Survivor Series (2004)

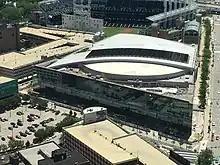
The event was held at Gund Arena in Cleveland, Ohio.

Survivor Series is an annual gimmick pay-per-view (PPV) produced every November by World Wrestling Entertainment (WWE) since 1987. In what has become the second longest running pay-per-view event in history (behind WWE's WrestleMania), it is one of the promotion's original four pay-per-views, along with WrestleMania, Royal Rumble, and SummerSlam, referred to as the "Big Four". The event is traditionally characterized by having Survivor Series matches, which are tag team elimination matches that typically pits teams of four or five wrestlers against each other. The 2004 event was the 18th Survivor Series and featured wrestlers from the Raw and SmackDown! brands. It was scheduled to be held on November 14, 2004, at the Gund Arena in Cleveland, Ohio.